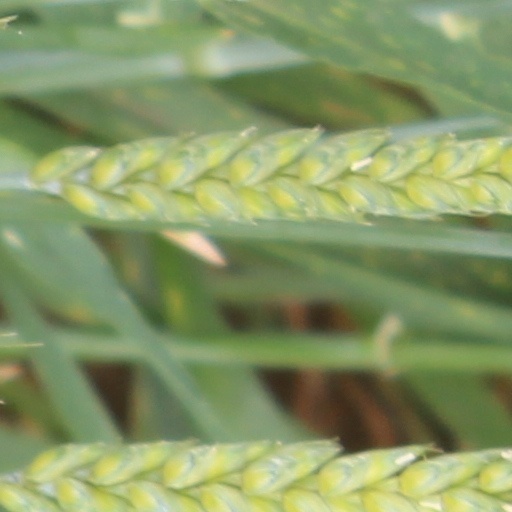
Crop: wheat